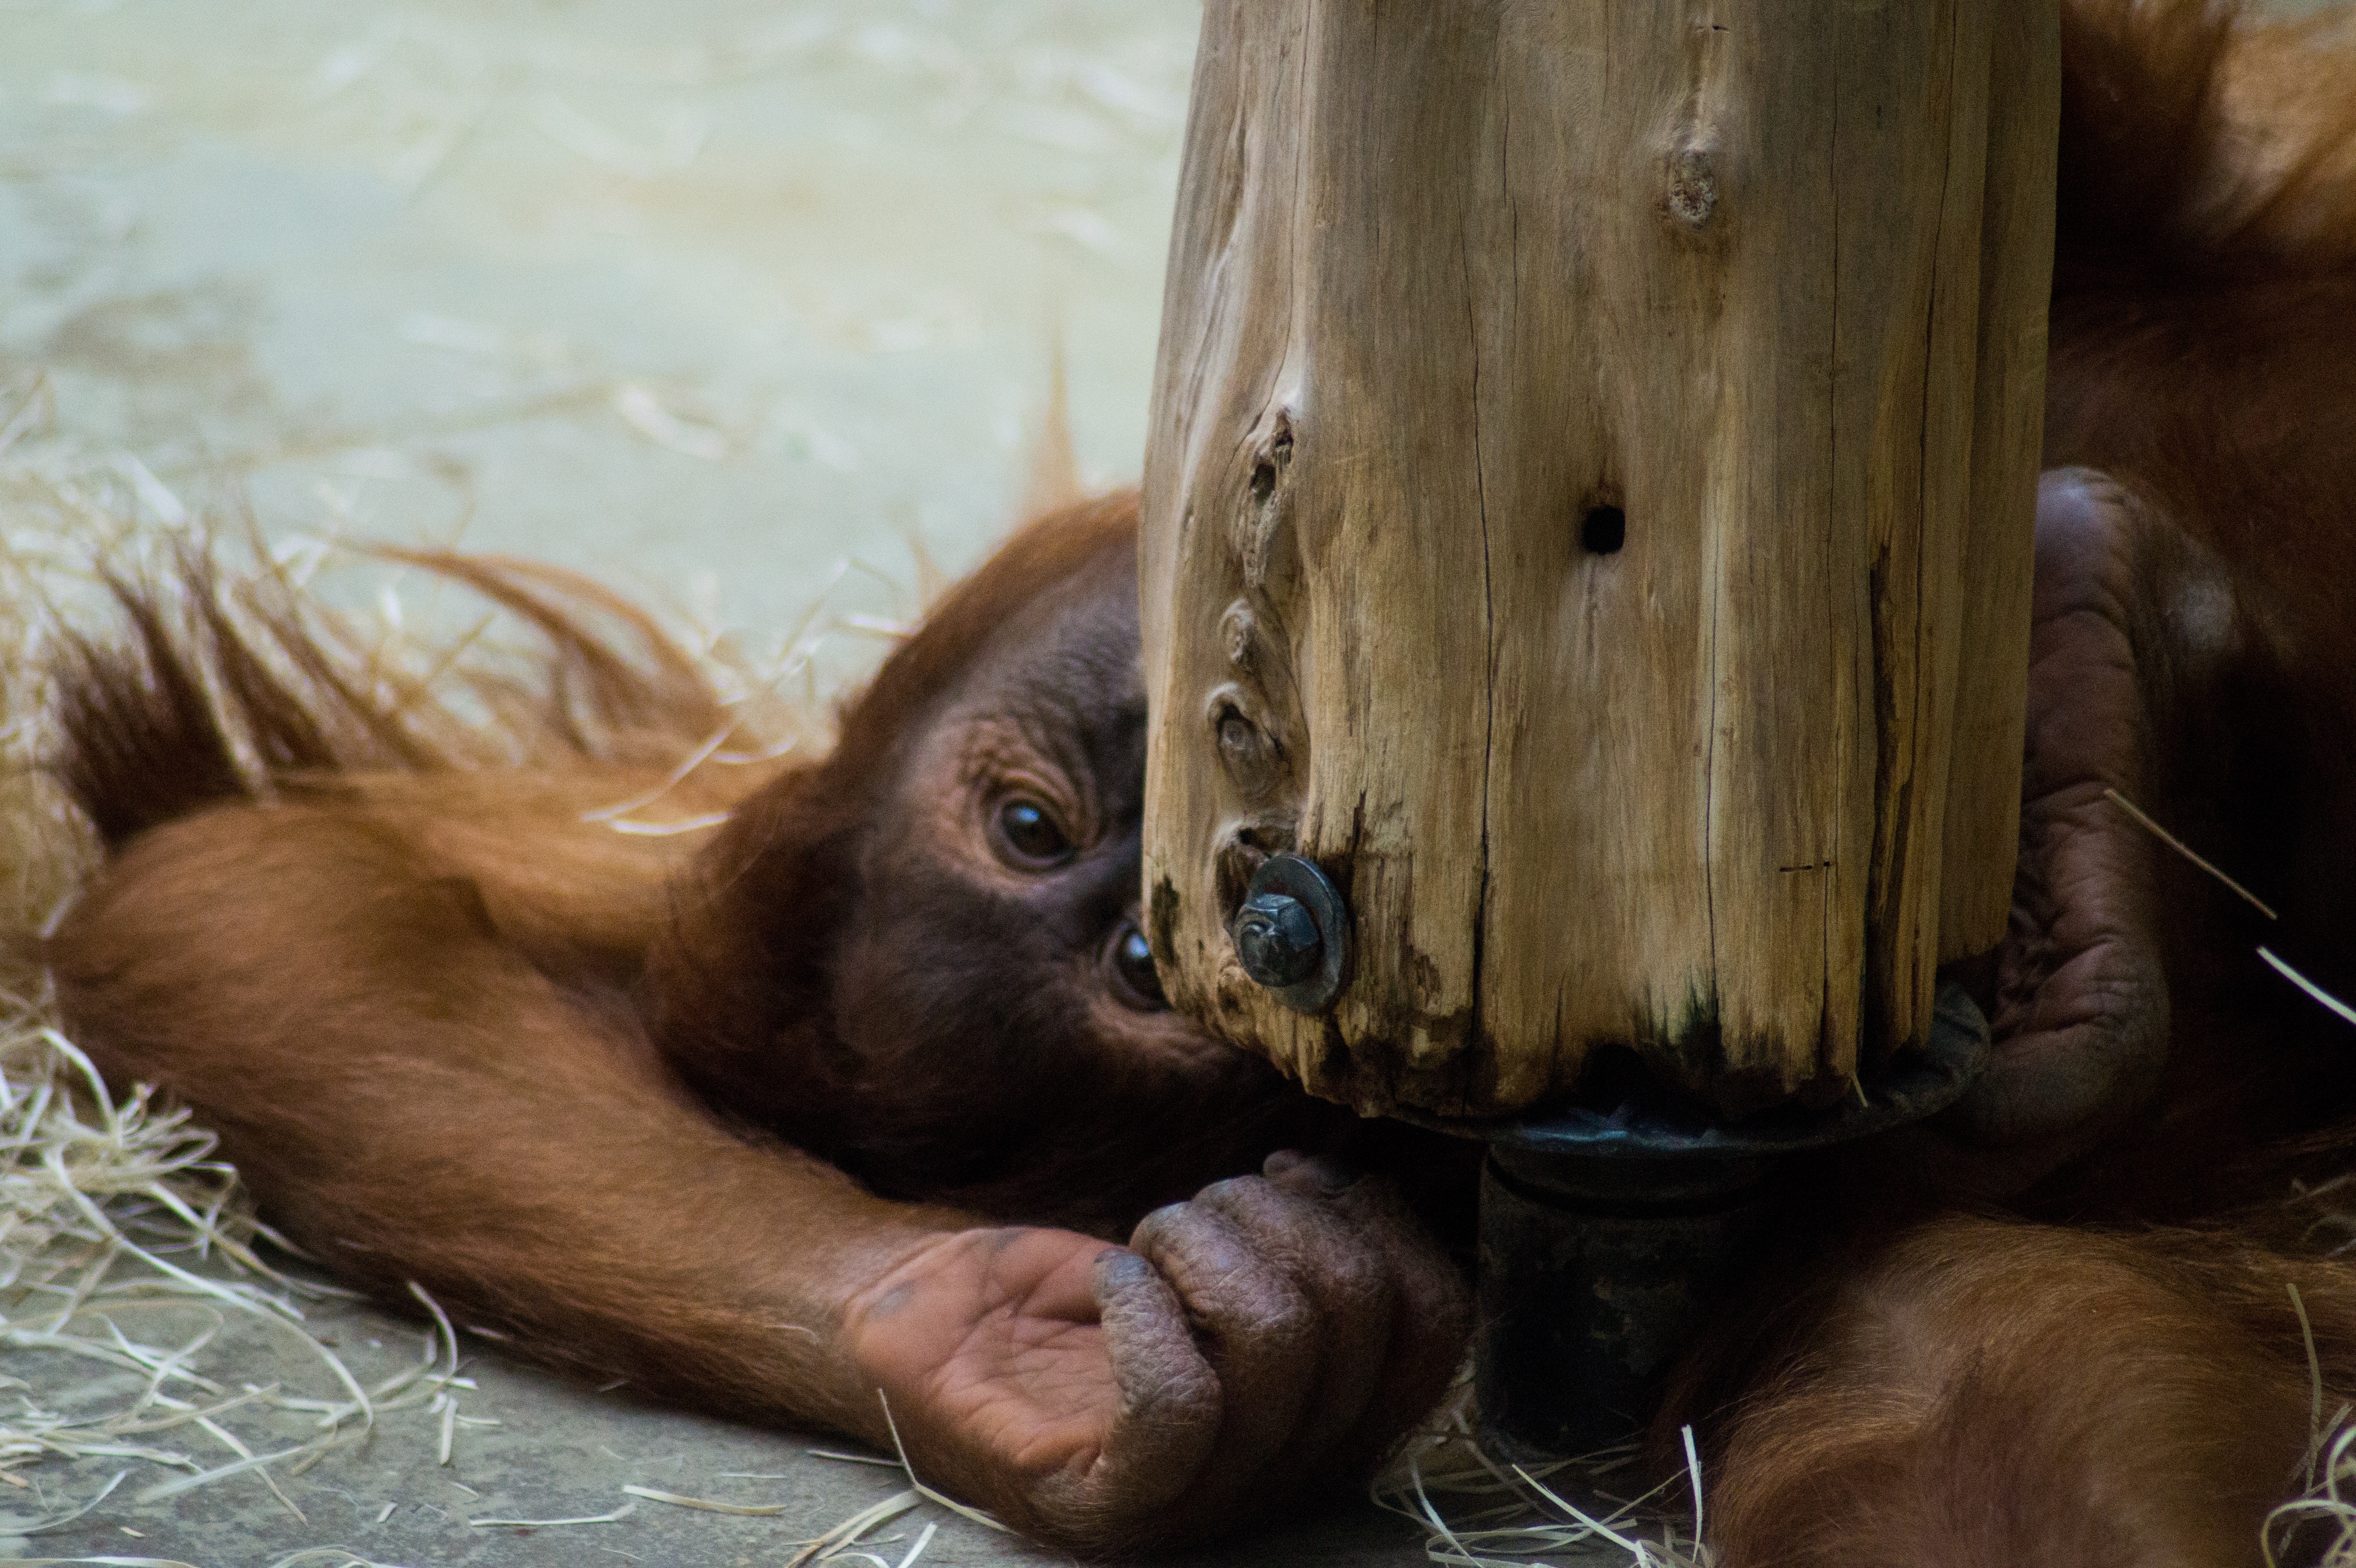
nature, wildlife, zoo, park, mammal, close, monkey, fauna, primate, gorilla, ape, orangutan, animals, vertebrate, beautiful, great ape